Tumors of the hematopoietic and lymphoid tissues

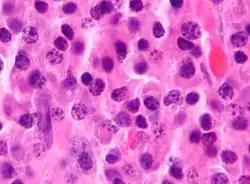
Micrograph of a plasmacytoma, a hematological malignancy

Tumors of the hematopoietic and lymphoid tissues (American English) or tumours of the haematopoietic and lymphoid tissues (British English) are tumors that affect the blood, bone marrow, lymph, and lymphatic system. Because these tissues are all intimately connected through both the circulatory system and the immune system, a disease affecting one will often affect the others as well, making aplasia, myeloproliferation and lymphoproliferation (and thus the leukemias, myelomas, and the lymphomas) closely related and often overlapping problems.